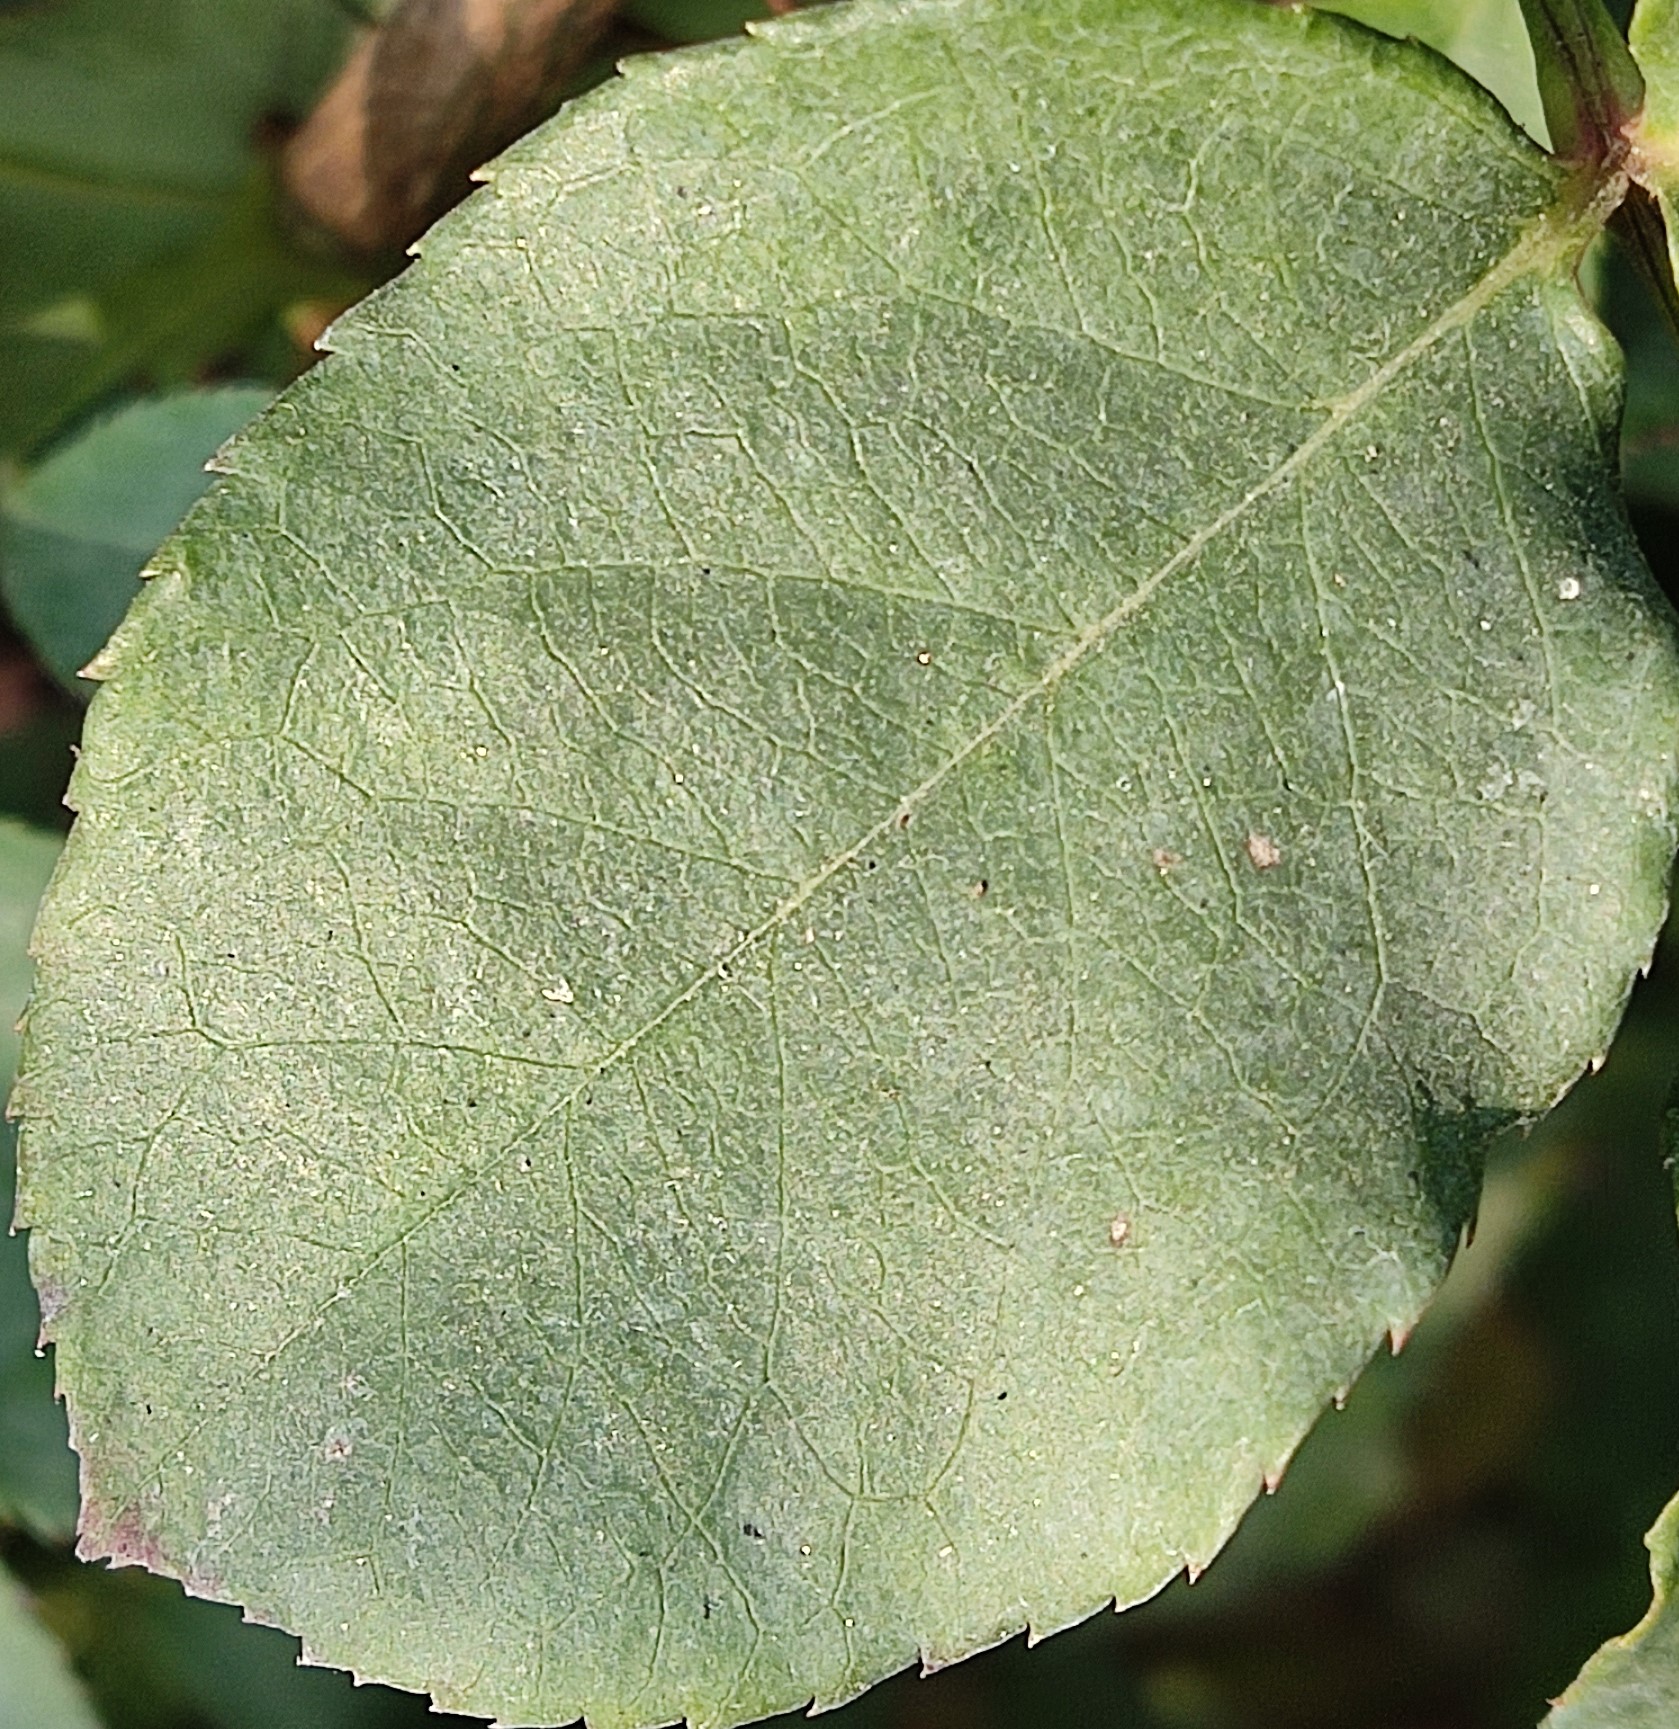
Label: Fresh Leaf